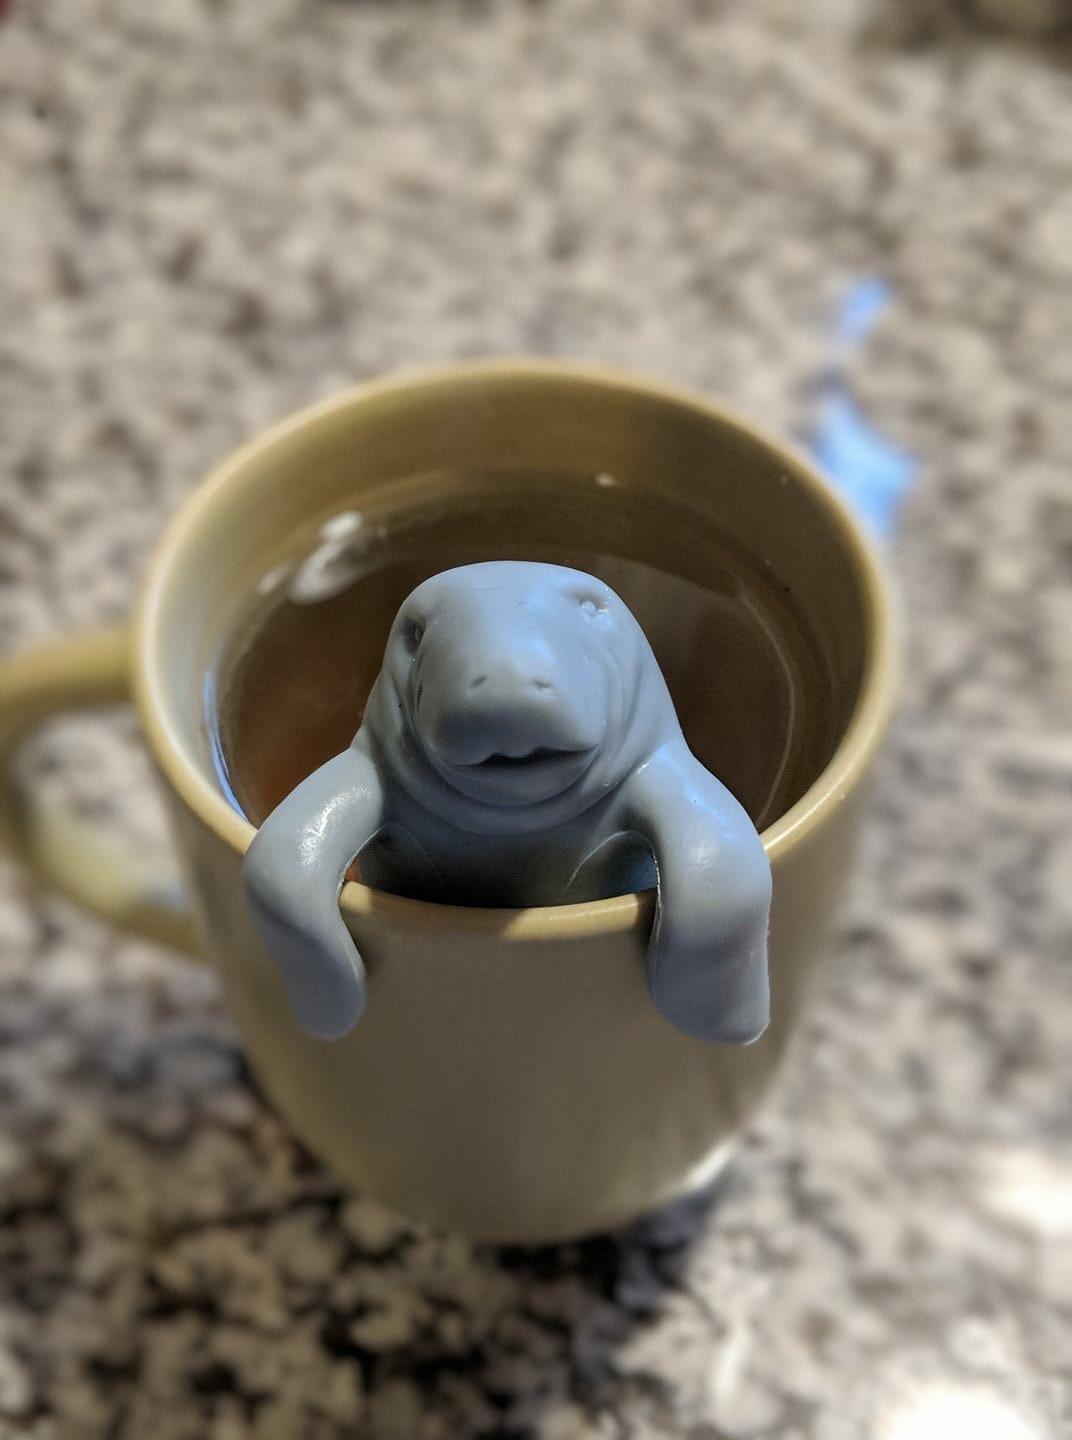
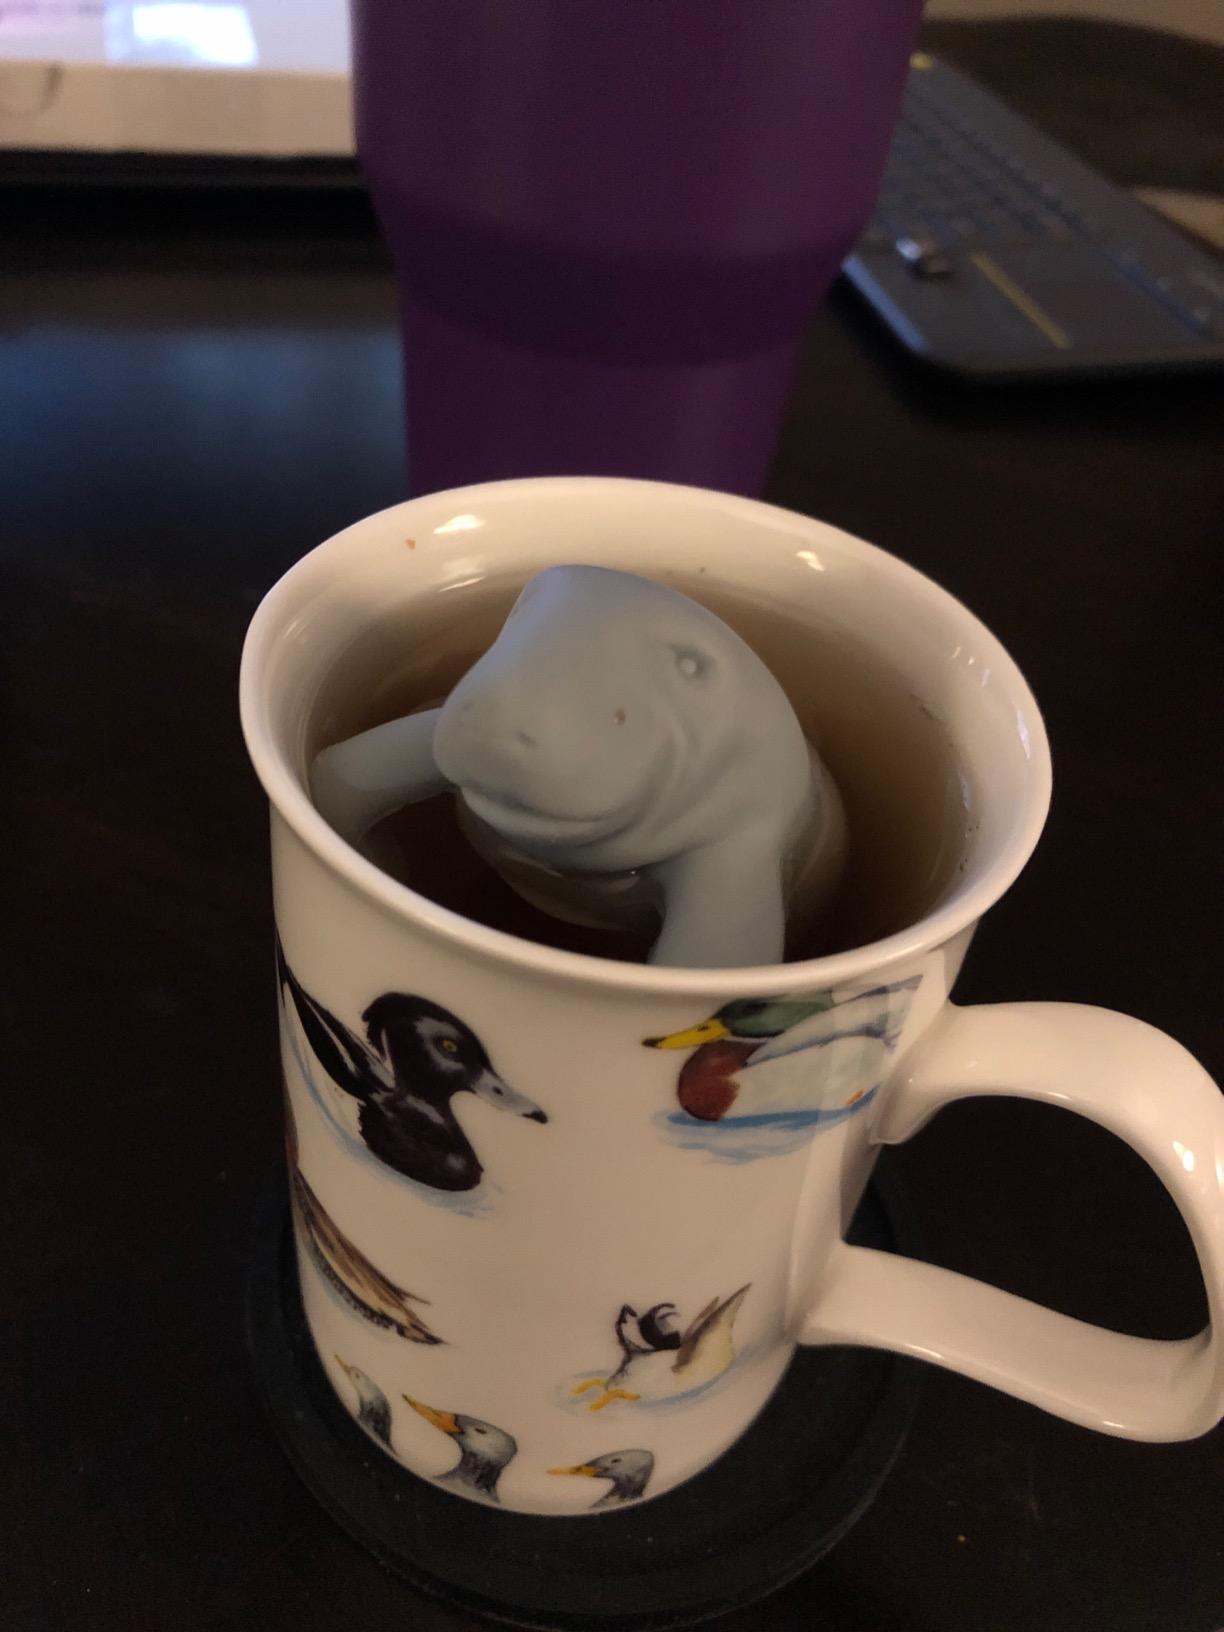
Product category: items_tea
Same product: yes